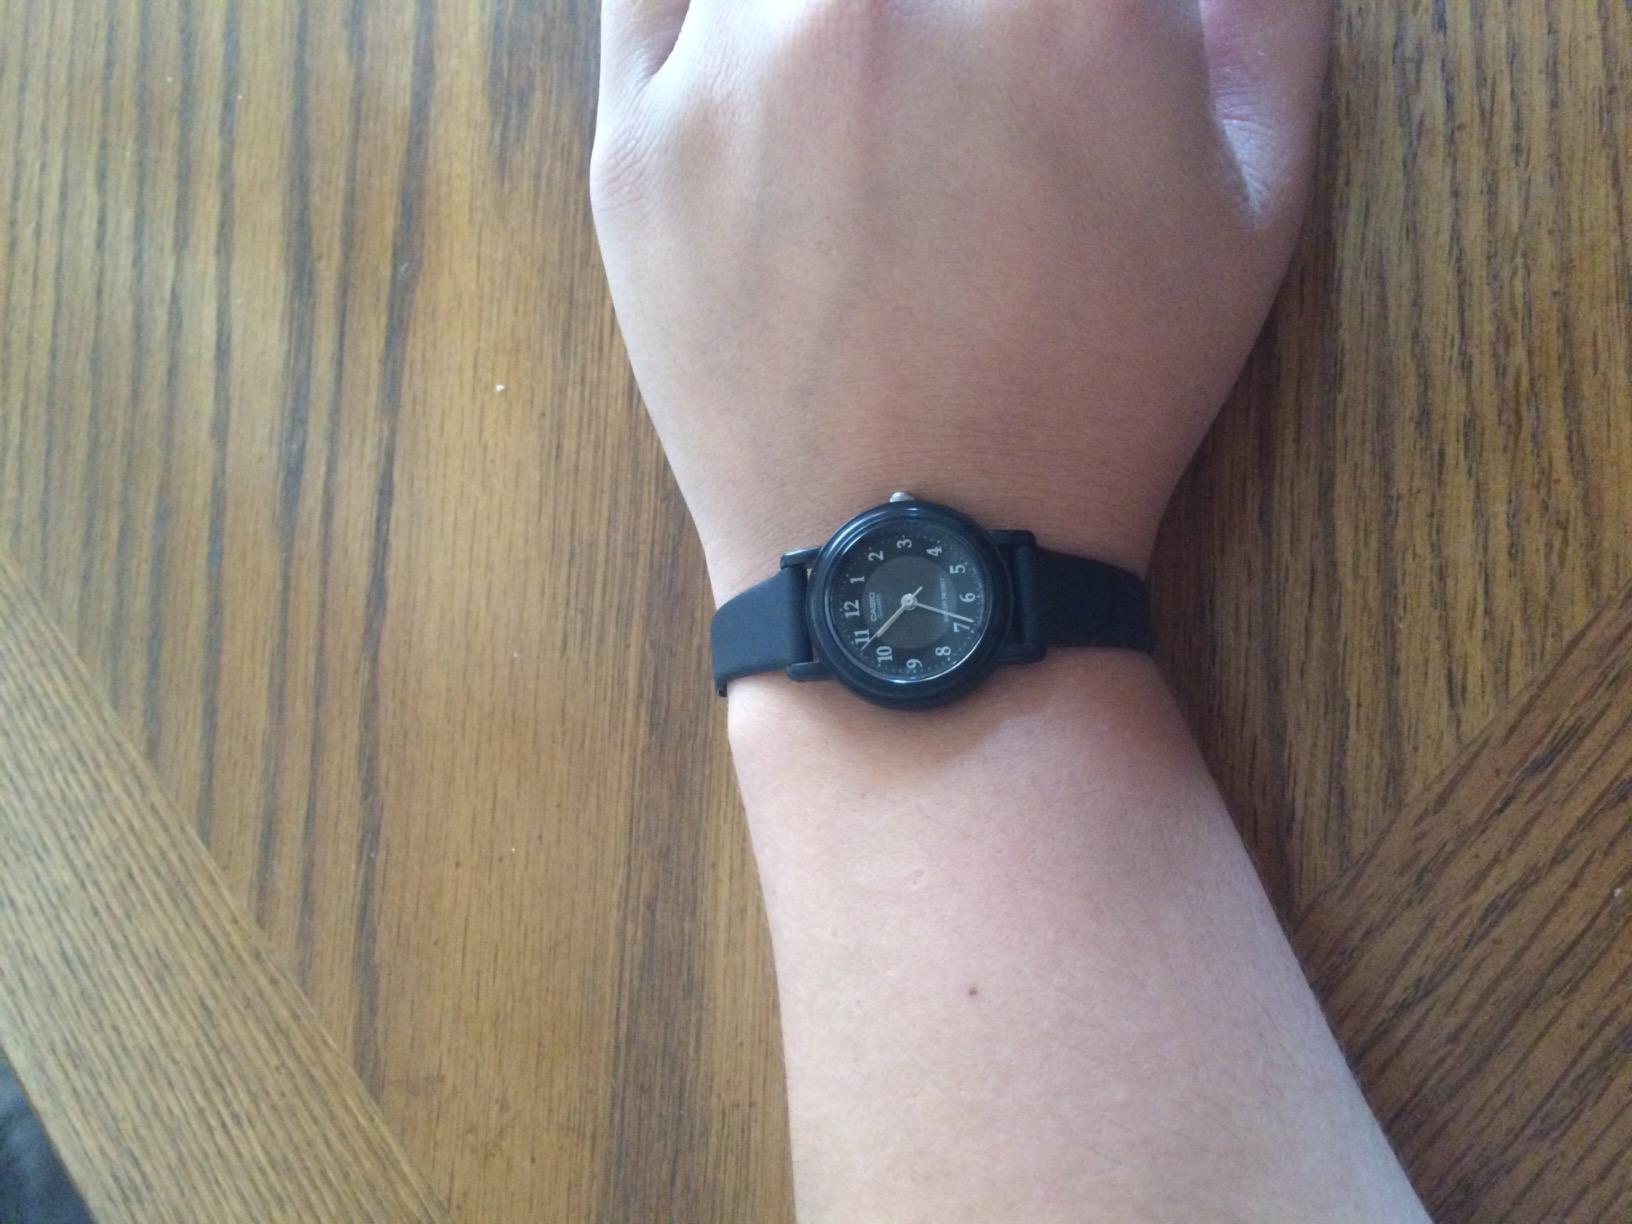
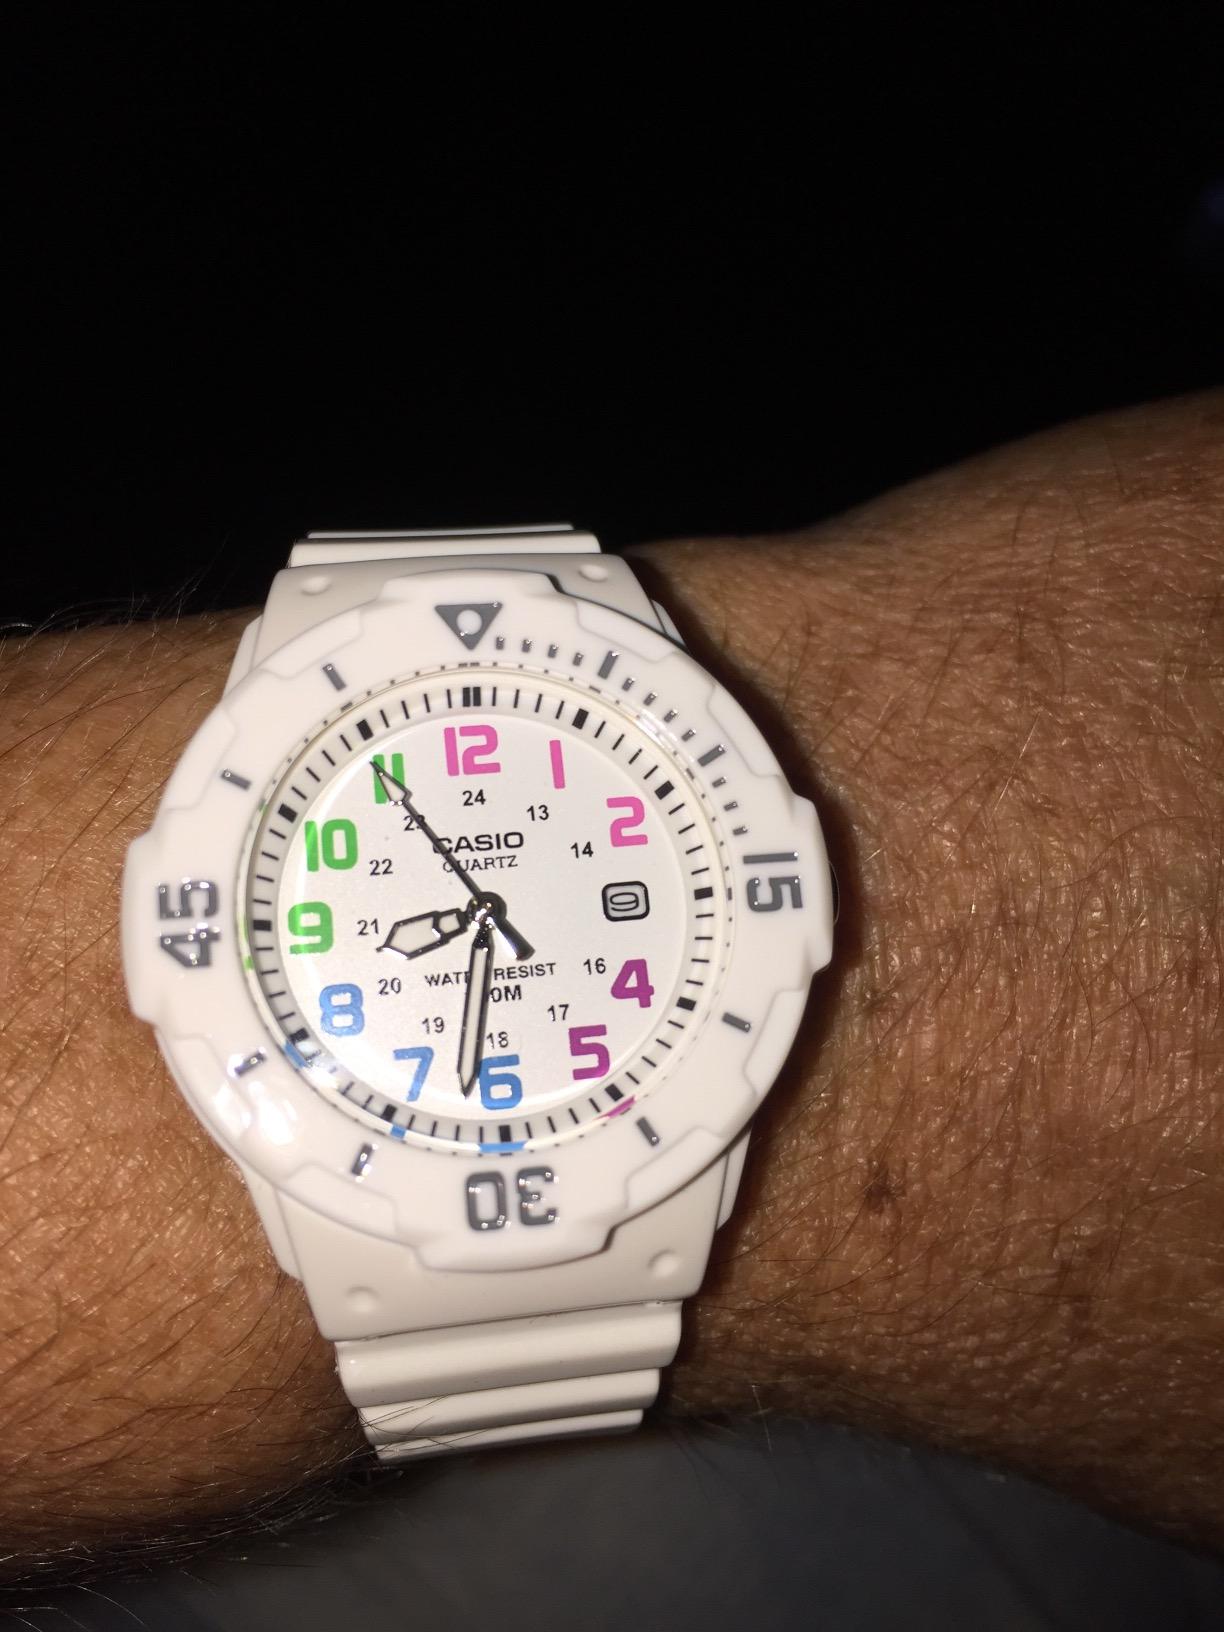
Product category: accessories_watch
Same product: no